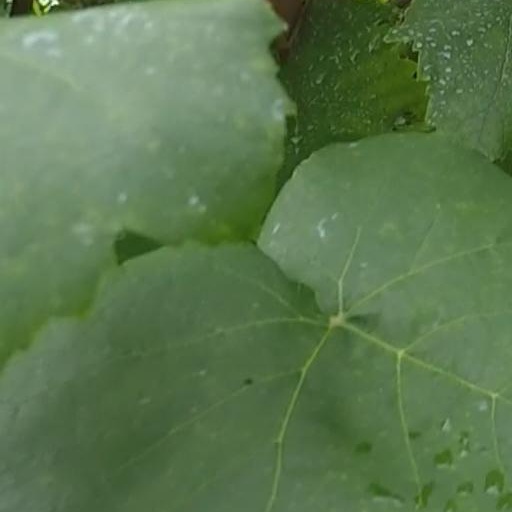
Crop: grape